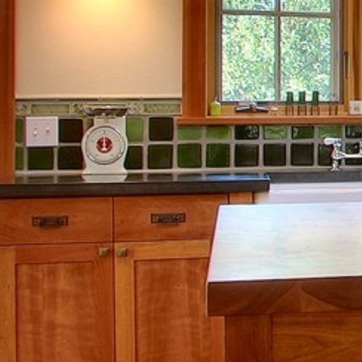
Material: polishedstone